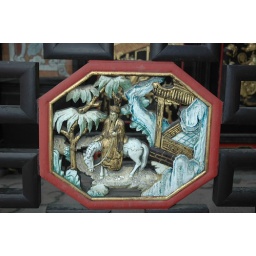
Small wooden carving that is part of the screen around the building.